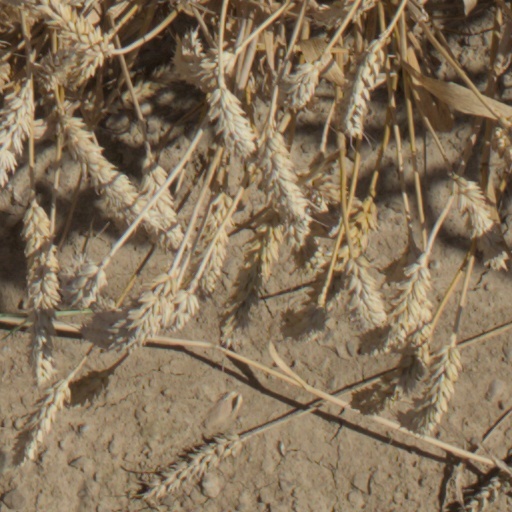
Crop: wheat